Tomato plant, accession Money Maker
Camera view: tilt-top (135 deg); turntable rotation: 120 degrees
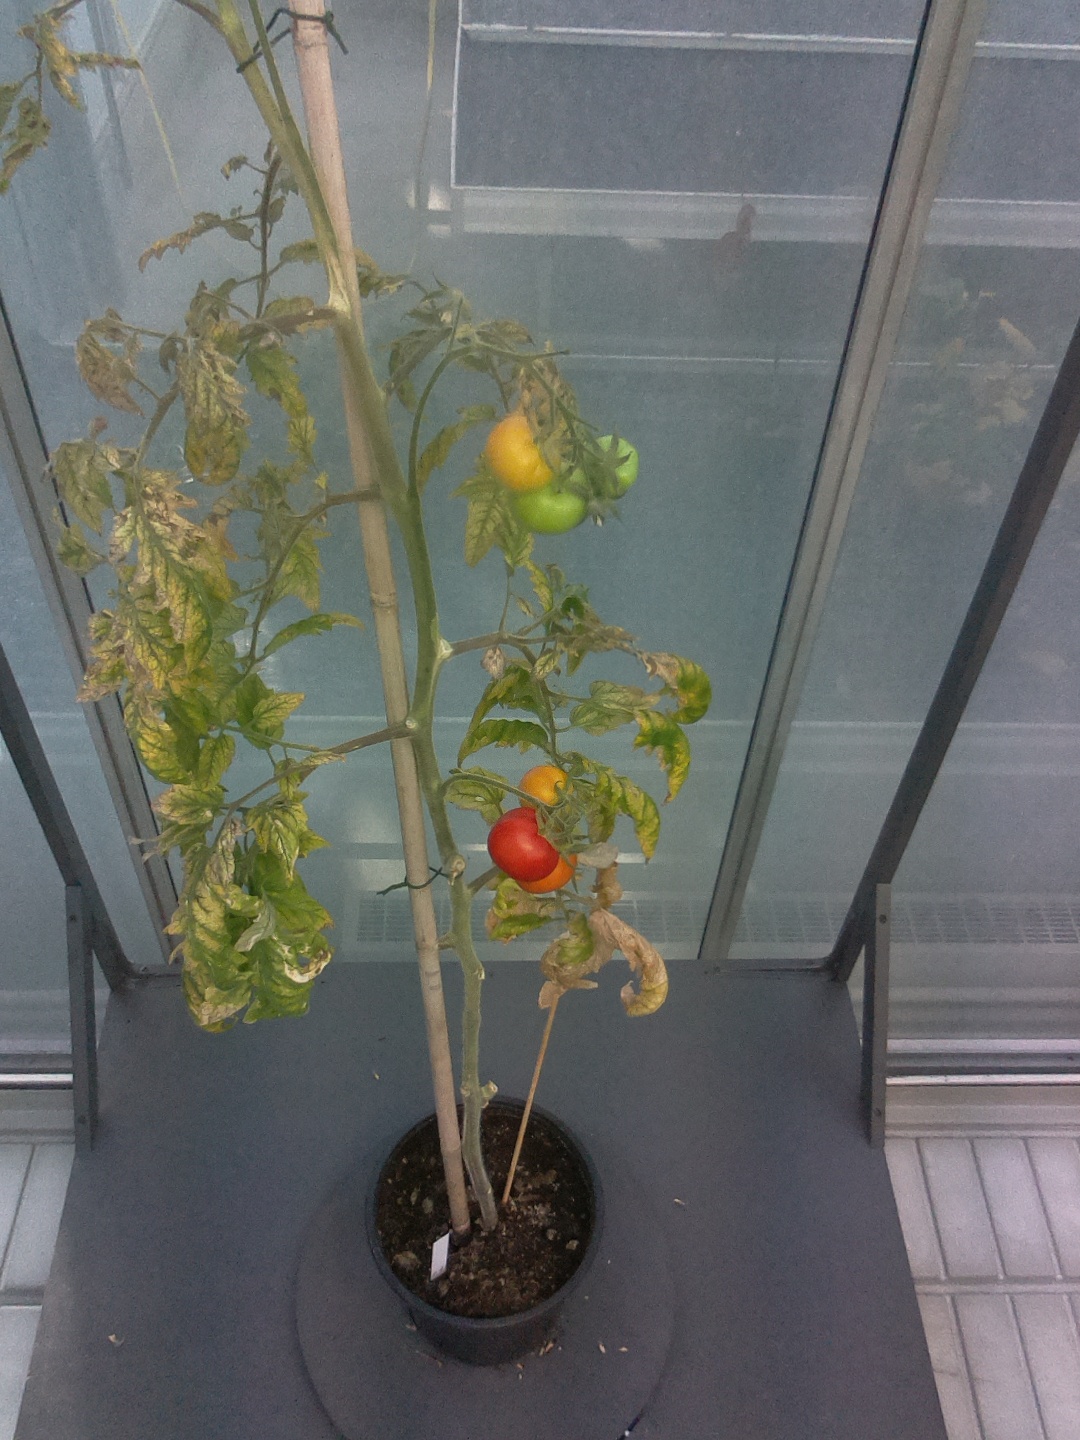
BBCH growth stage 85: 50%-60% of fruits show typical fully ripe color